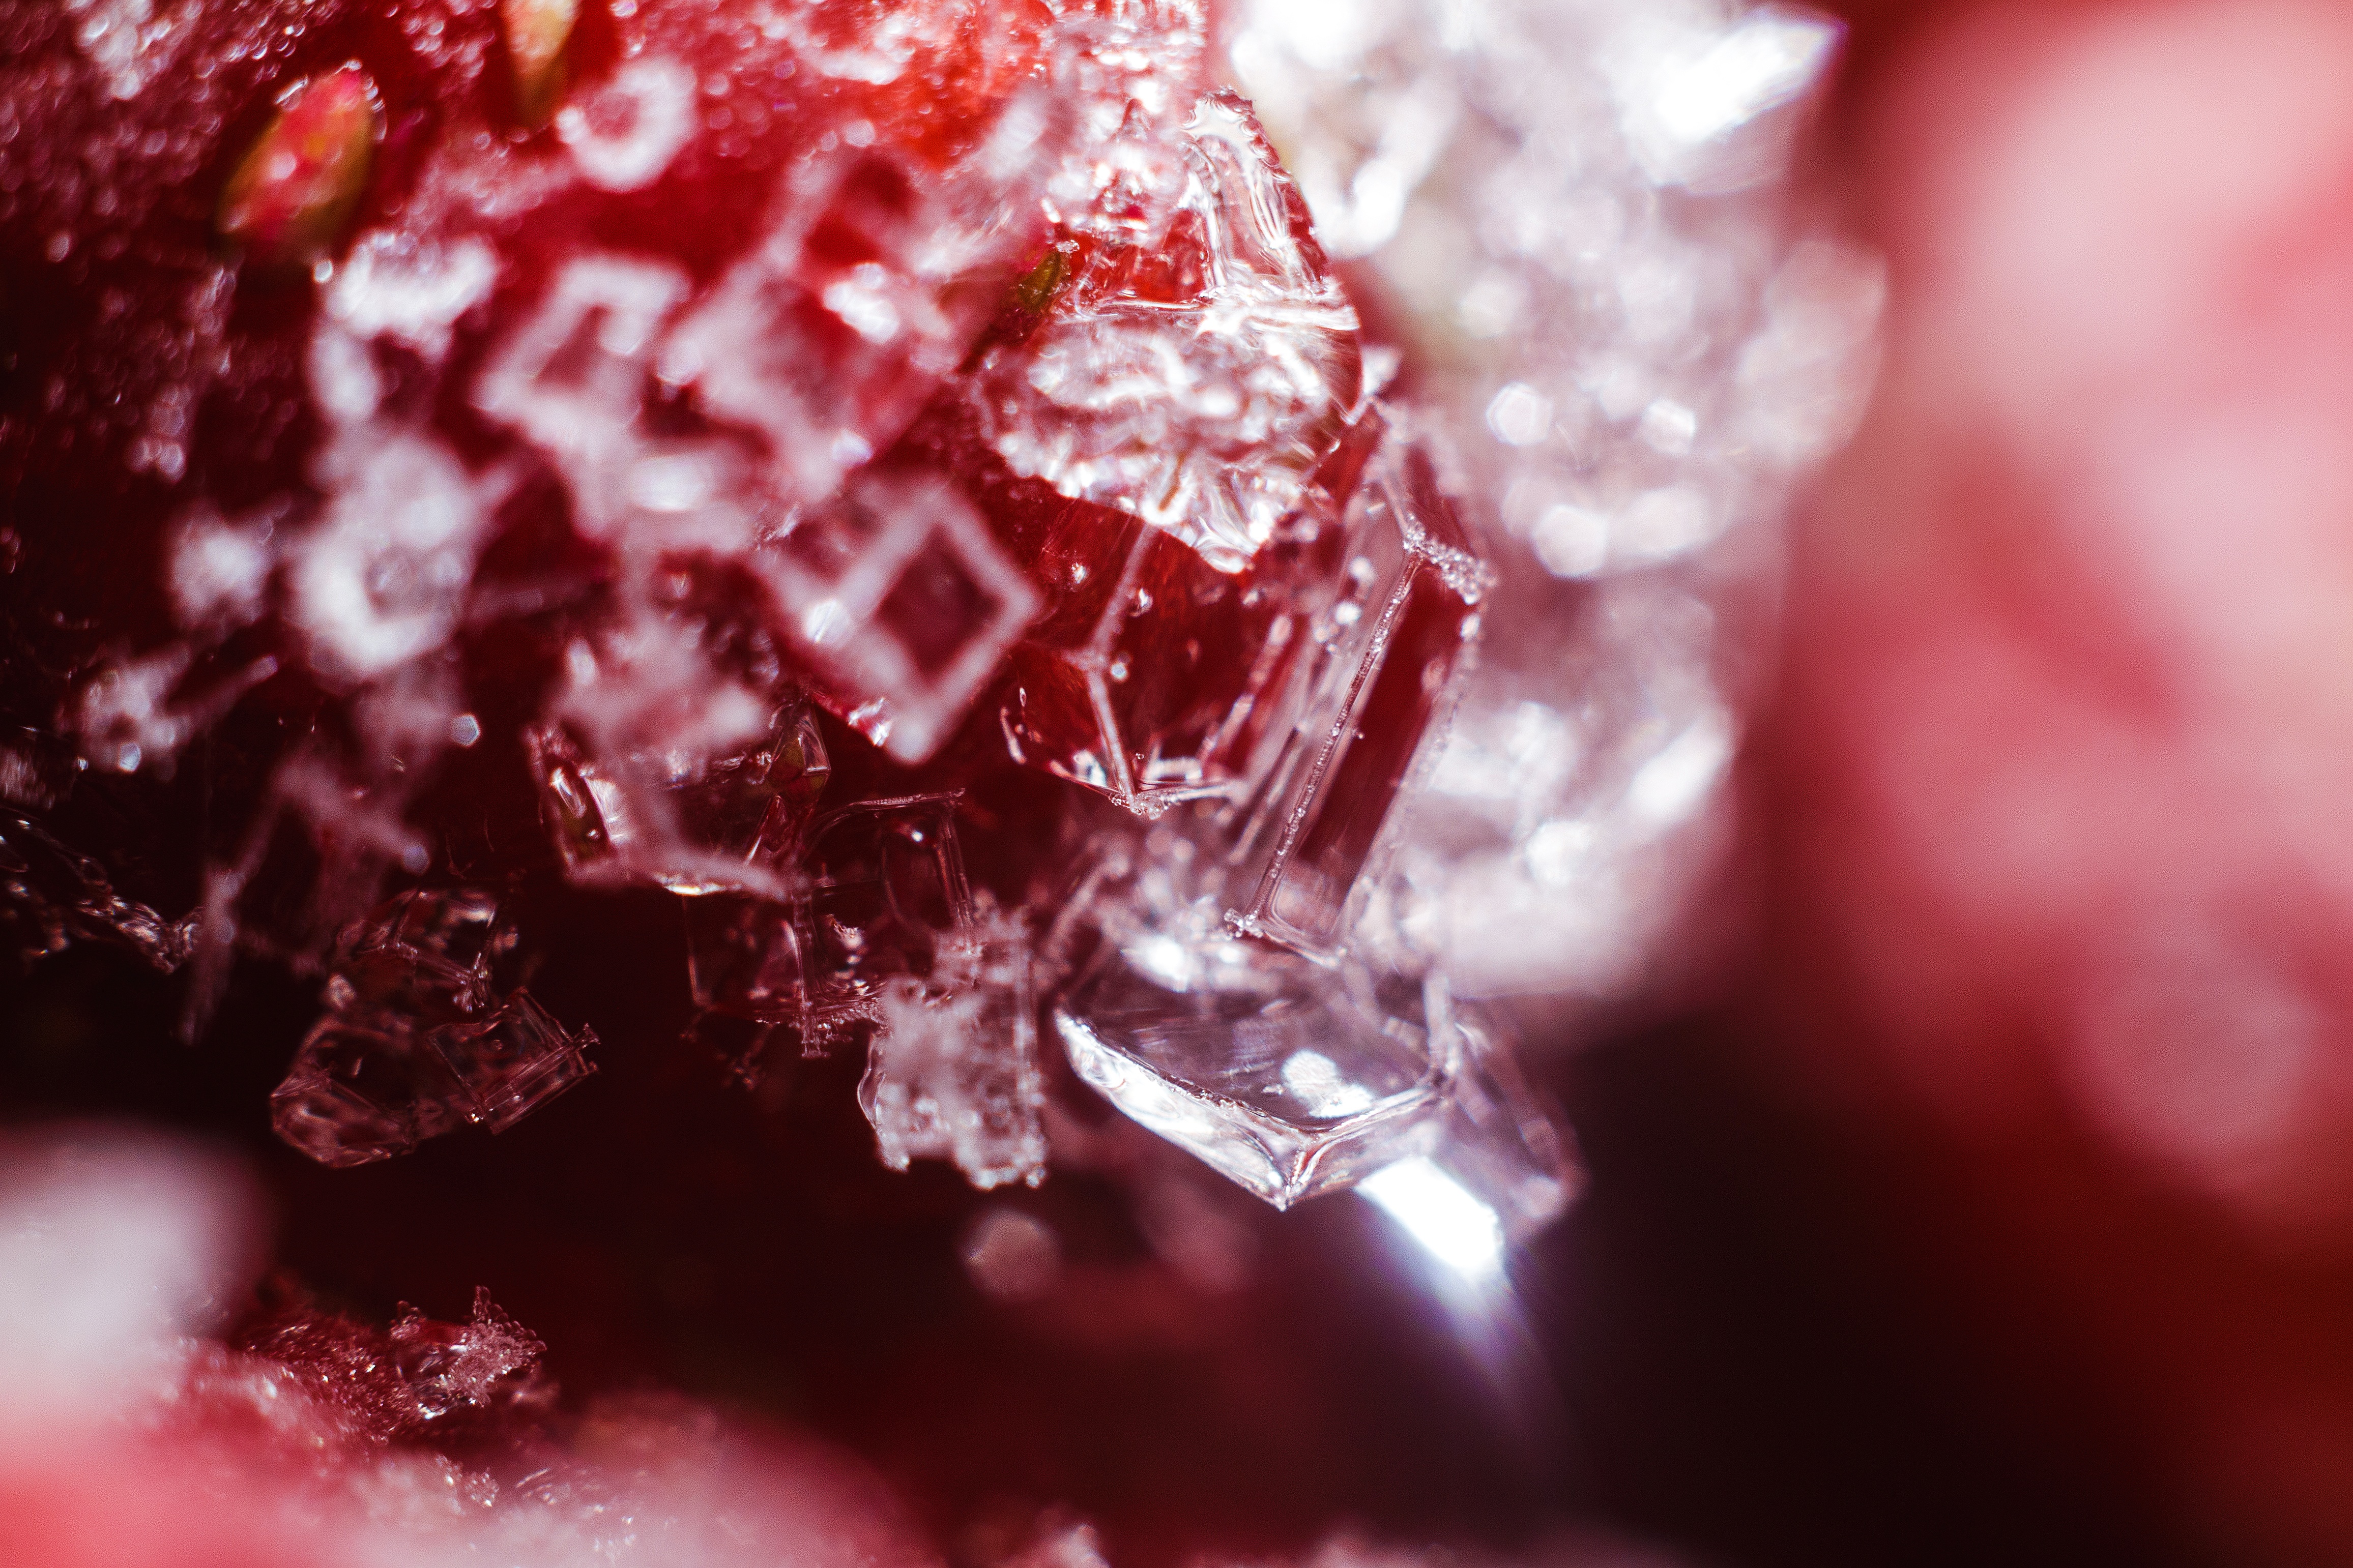
photography, leaf, flower, petal, ice, red, color, pink, close up, organ, melting, freezing, macro photography